SHIA railway station

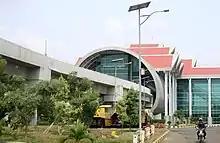
The airport skytrain station building on the upper floor

SHIA station is nestled in an integrated building, which can accommodate about 3500 passengers. The station has two platforms, both equipped with full-height platform screen doors. There are a passenger lobby, four escalators and two elevators placed across the terminal building. The station is equipped with facilities such as ticket counters (only Debit or Credit Card is acceptable), public spaces, electronic gates, waiting rooms, commercial rooms, restrooms, prayer rooms, the rail administrator room, and a skytrain station. The station yard can accommodate four trains of 10 carriages.